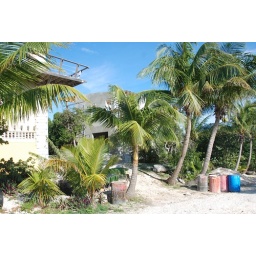
New house in the bush near surfer's beach